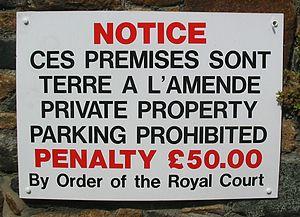
La situation linguistique du bailliage de Guernesey dans les îles Anglo-Normandes montre un usage des langues suivantes : l’anglais est la langue officielle et majoritaire, le français est maintenant surtout utilisé par l’administration, et plusieurs variantes du normand, dont le guernesiais, sont utilisées par une petite minorité de la population.